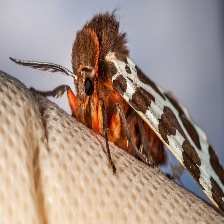
Species: GARDEN TIGER MOTH